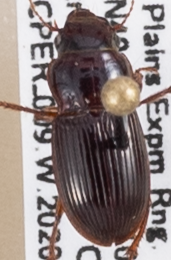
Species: Cratacanthus dubius
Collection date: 2020-09-02
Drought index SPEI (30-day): -1.77
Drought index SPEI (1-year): -0.9
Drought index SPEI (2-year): -0.2